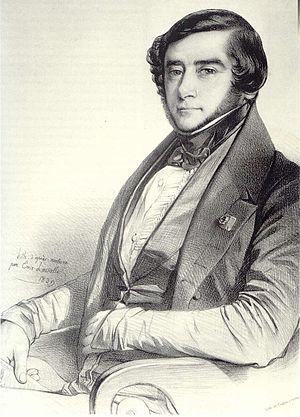
Le lycée franco-bolivien Alcide-d’Orbigny se situe à La Paz en Bolivie. Il accueille aujourd'hui 950 élèves de la maternelle à la terminale.